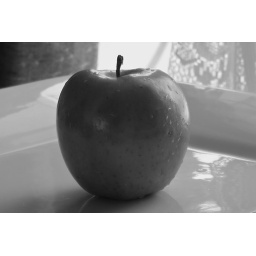
A simple apple in black and white